History of George Town, Penang

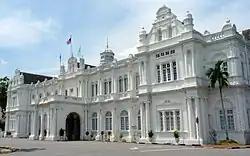
The City Hall, built in 1903, became the headquarters of the George Town City Council in 1957. Today, it still serves as the seat of the Penang Island City Council.

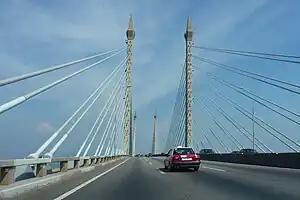
Completed in 1985, the Penang Bridge was then the longest bridge in Southeast Asia.

World War II, on the other hand, unleashed unprecedented social and political upheaval to George Town. From 9 until 18 December 1941, Japanese warplanes indiscriminately strafed and bombed the city, in the process eliminating the obsolete Royal Air Force and Royal Australian Air Force squadrons tasked with the defence of Penang. It was estimated that 600 civilians perished as a result of the Japanese bombardment, with an additional 1,100 wounded.